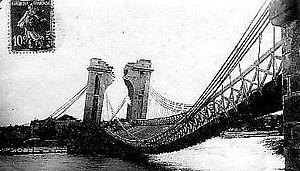
pont de Balbigny entrain de tomber
La défense de la Loire est un épisode de la Seconde Guerre mondiale et plus précisément de la bataille de France qui se déroule en juin 1940. Elle voit la défense du fleuve de la Loire par des unités françaises diverses, qui tentent de ralentir l'avancée allemande.
Les combats de Saumur sont une série de combats, qui se déroulèrent durant la bataille de France, en juin 1940. Elle voit la défense du fleuve de la Loire par les élèves-officiers de l'école de cavalerie de Saumur, appelés « Cadets ». Pour cette raison, les combats sont également appelés « combats des Cadets de Saumur ».